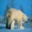
Label: bear